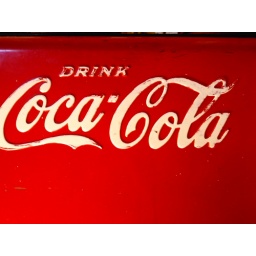
this is the coke machine dat is in my house